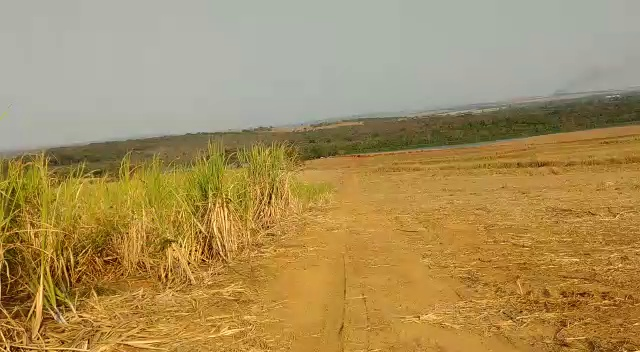
Fire: no
Smoke: yes